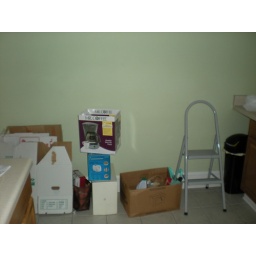
a table is gonna go against this wall in the kitchen